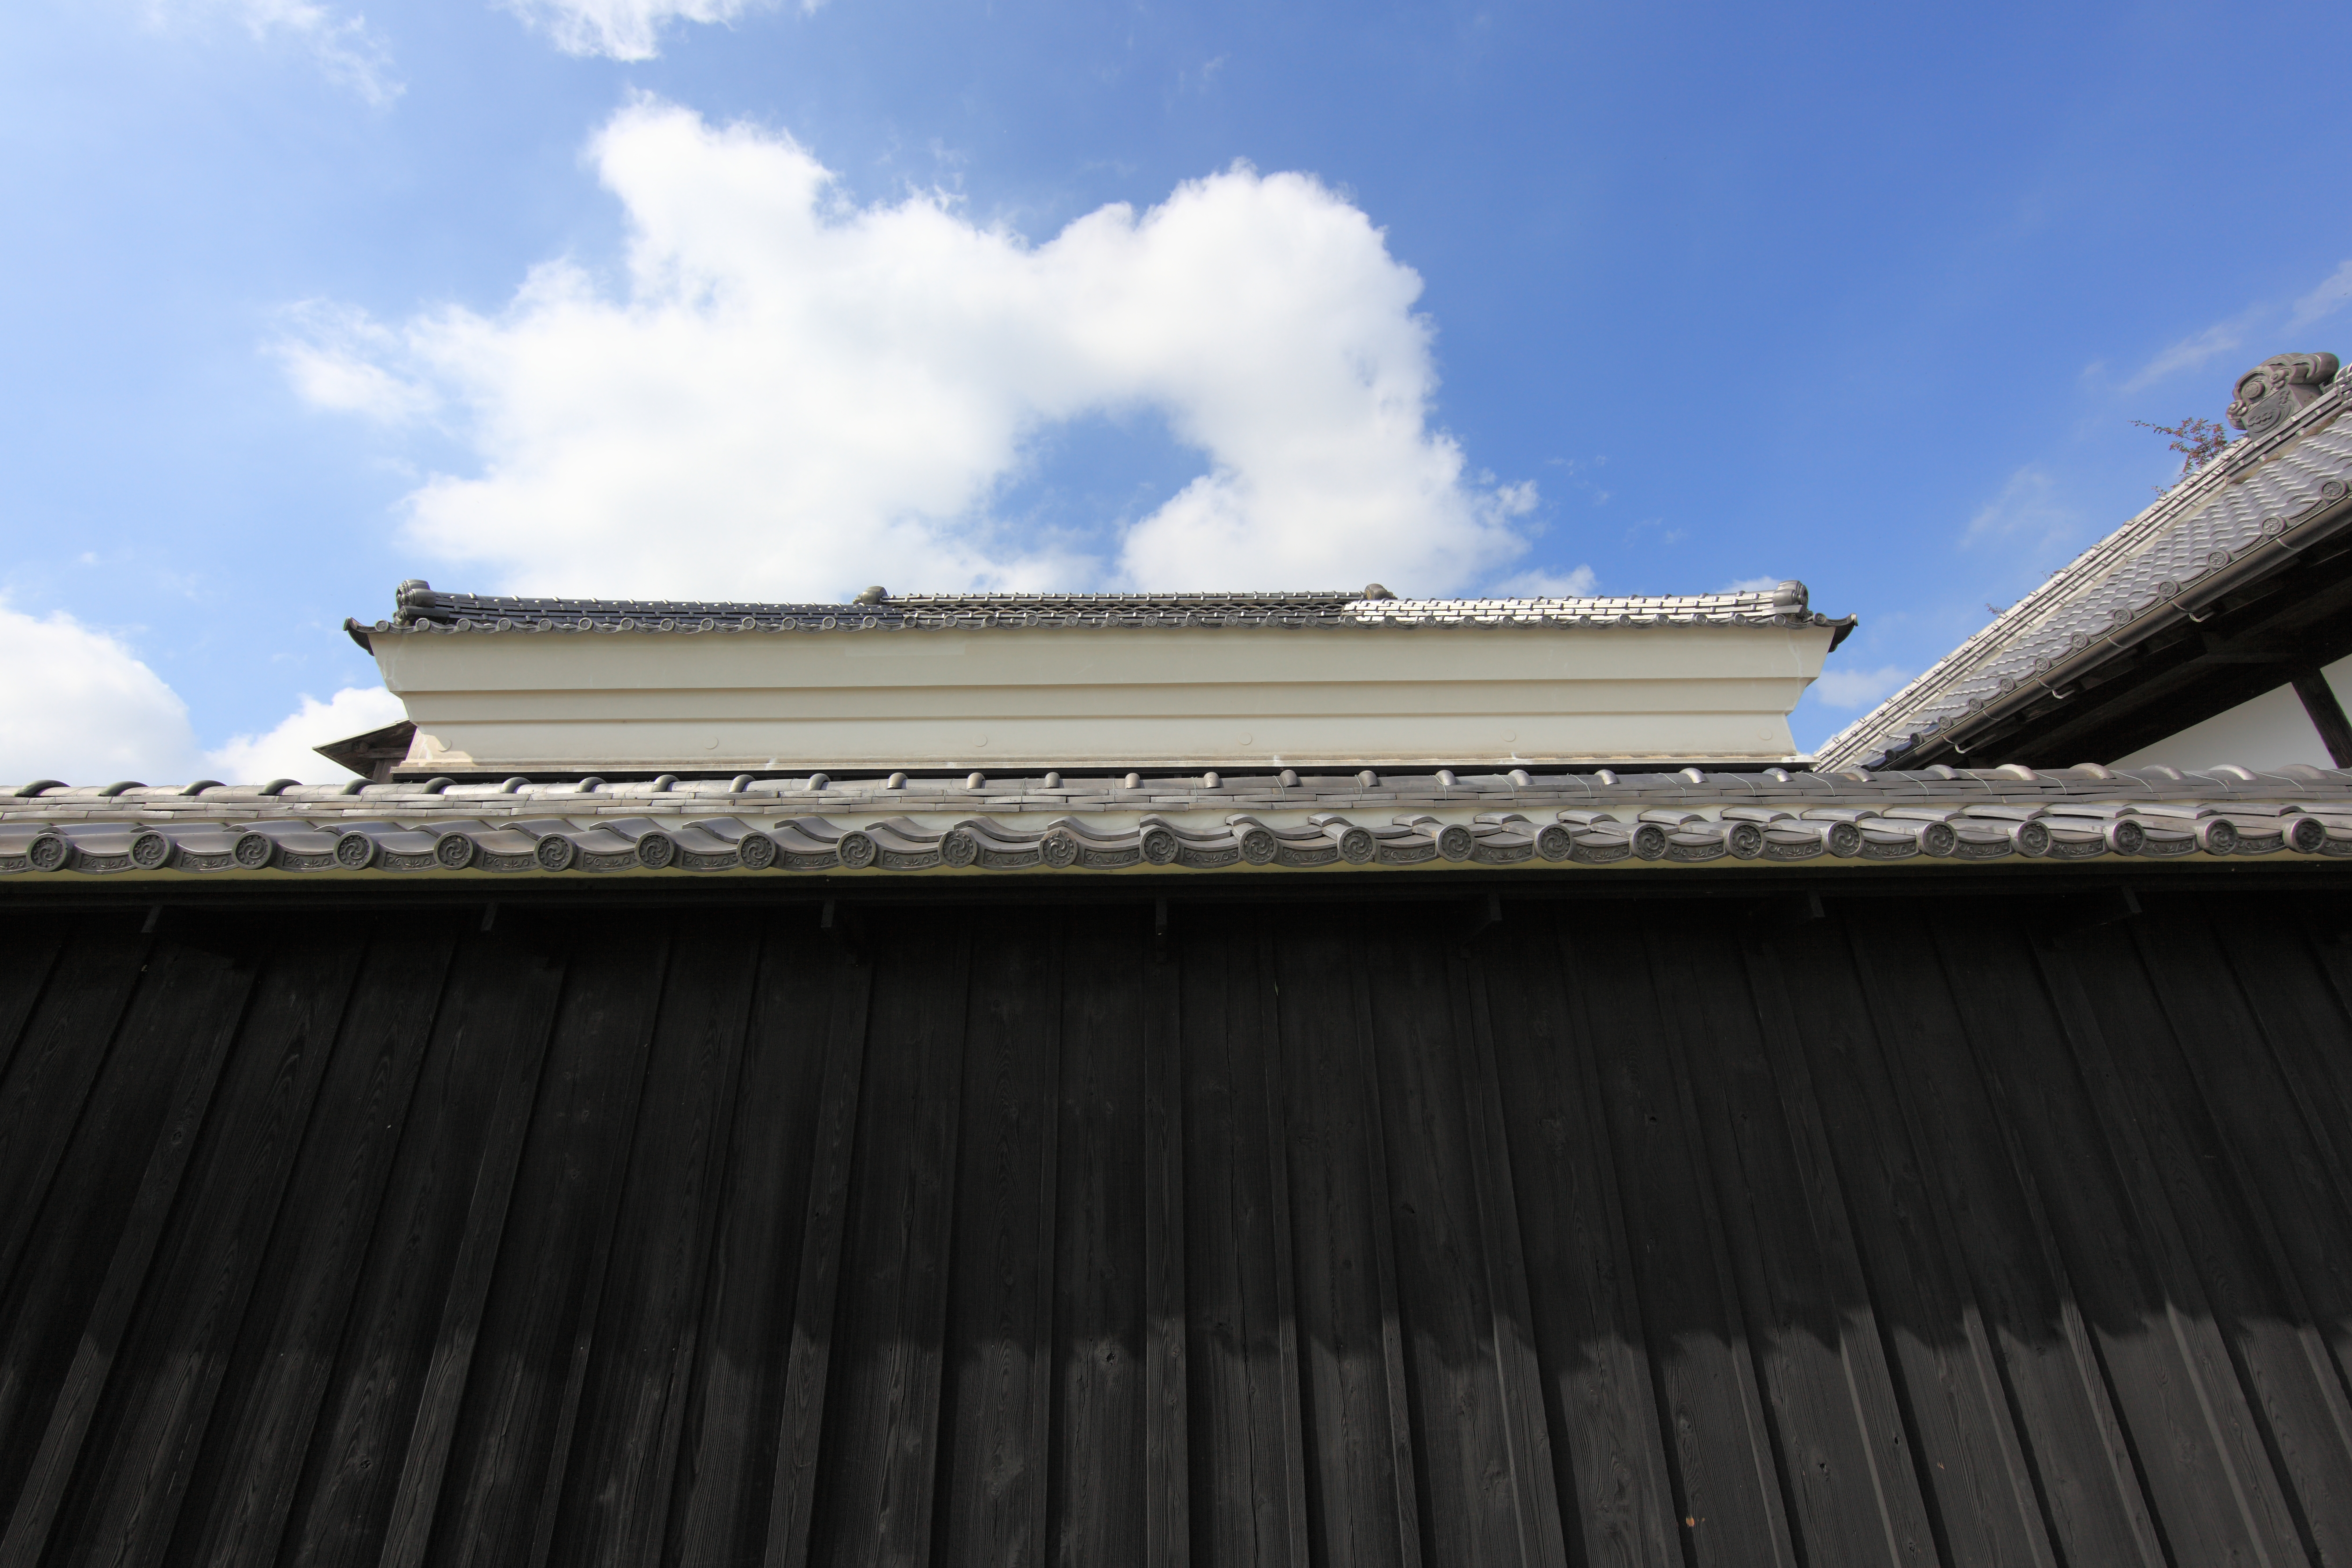
architecture, structure, sky, wood, house, sunlight, roof, home, high, ancient, facade, exterior, design, japanese, 5d, style, hires, markii, traditional, hi, res, resolution, chiba, kashiwa, yoshidafamily, daylighting, outdoor structure